Angie Kerr

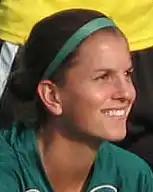

Angela Beth Woznuk Kerr (born March 29, 1985) is an American former soccer midfielder who played professionally through October 21, 2014. Her career culminated with Portland Thorns FC of the National Women's Soccer League and she played as a member of the United States women's national soccer team in 2005, 2008, and 2009.